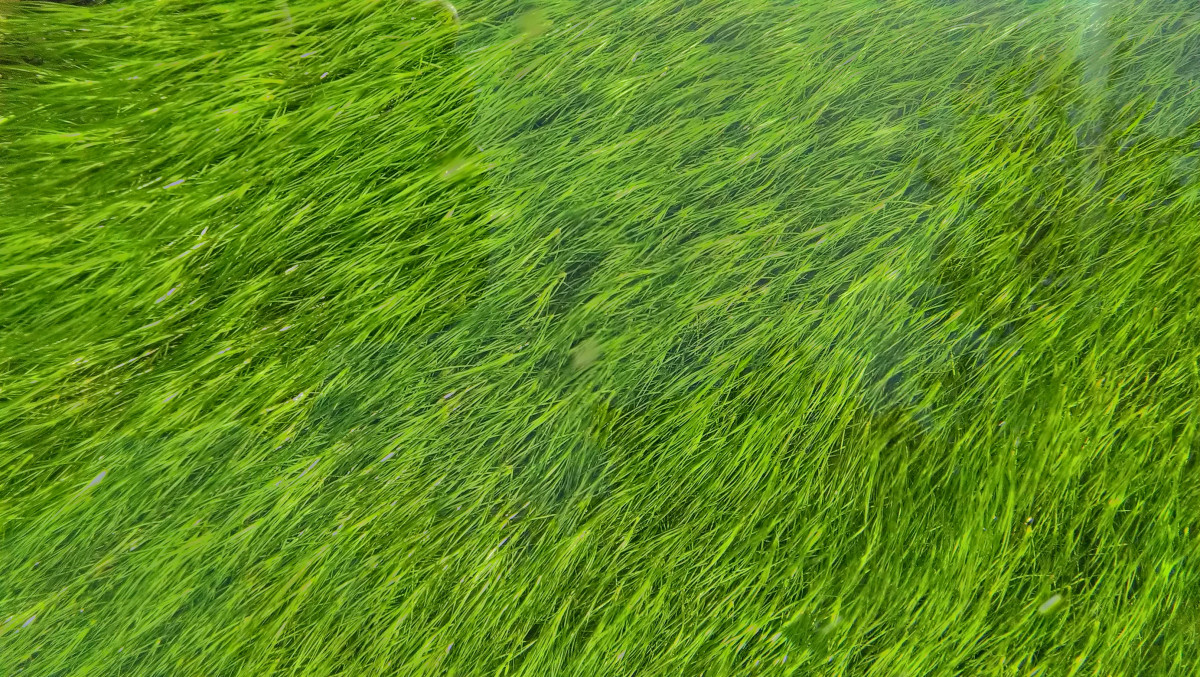
Tags: lawn, meadow, leaf, wind, green, pasture, soil, grassland, paddy field, flooring, grass family